Suisun Valley AVA

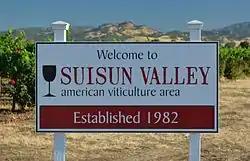

The Suisun Valley AVA is an American Viticultural Area in Solano County, California, located just east of the Napa Valley wine region in the Coast Range. It was established as a wine appellation on 27 December 1982.